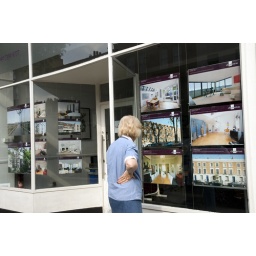
Mature woman looking at expensive houses for sale in estate agent window in Islington, London, England, UK